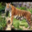
Label: tiger